Nuclear Weapons Free Zones in Canada

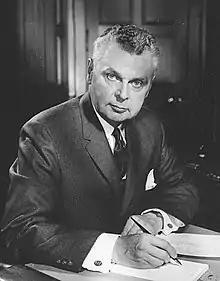
John G. Diefenbaker

In international law, Nuclear Weapons Free Zones are areas in which a group of states has prohibited the presence of nuclear weapons, according to criteria set and recognized by the United Nations. On the international level, Canada is not a part of any Nuclear Weapon Free Zone as defined by the United Nations. Canada is a signatory of the Treaty on the Non-Proliferation on Nuclear Weapons, a statute that has similar aims to those of NWFZs and even encourages the establishment of multinational NWFZs, but is not directly comparable. However, certain areas within Canada have voluntarily designated themselves as Nuclear Free Zones (NFZs) or Nuclear Weapons Free Zones (NWFZs). Generally, these nuclear weapons free zones and nuclear free zones are codified within Municipal and Provincial jurisdictions.